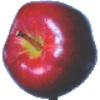
Label: red_delicious_apple